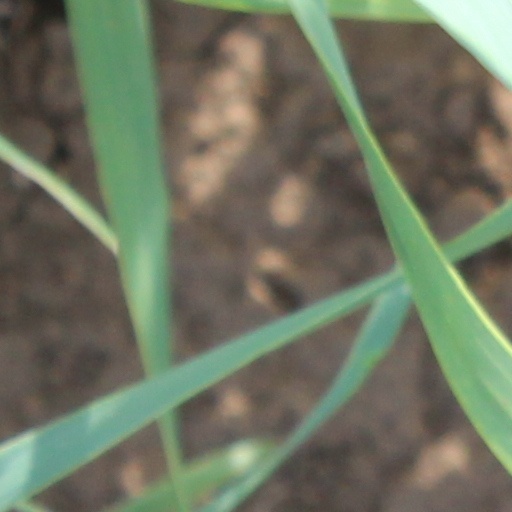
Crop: wheat